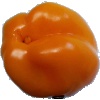
Label: Pepper Yellow 1